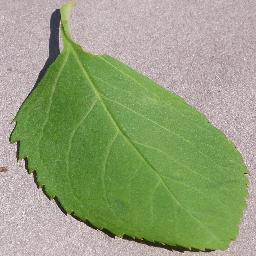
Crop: cherry
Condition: (including_sour)_healthy